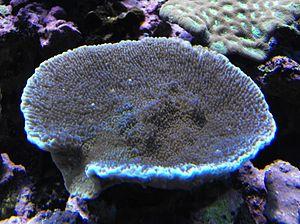
Montipora verrucosa est une espèce de coraux appartenant à la famille des Acroporidae.